Jalsa (2022 film)

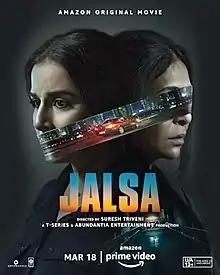
Official release poster

Jalsa is a 2022 Indian Hindi-language thriller film directed by Suresh Triveni. It is produced by T-Series and Abundantia Entertainment. The film stars Vidya Balan and Shefali Shah. It premiered on Amazon Prime Video on 18 March 2022. It received positive reviews, with praise directed towards the cast (particularly Balan).